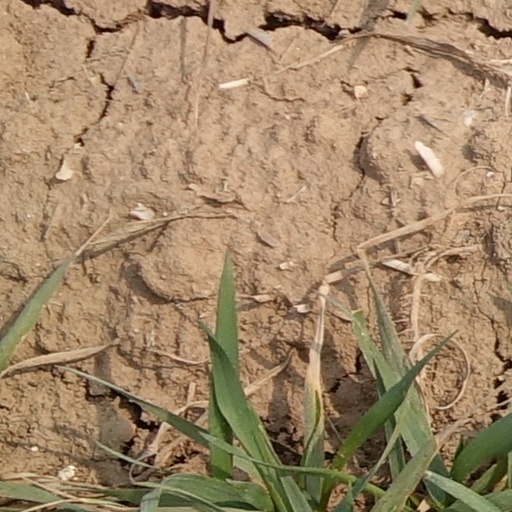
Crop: wheat